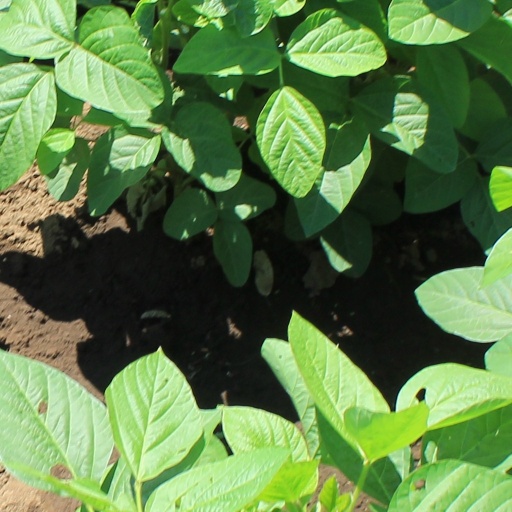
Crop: soybean